Guinness Book of Astronomy

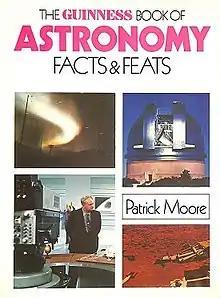
First edition

The Guinness Book of Astronomy is a book by the British astronomer Patrick Moore, first published in 1979, and running to seven editions.